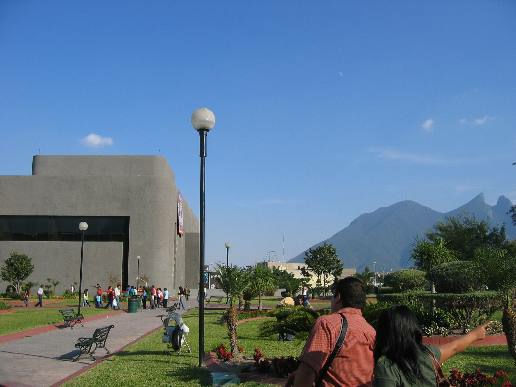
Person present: Yes